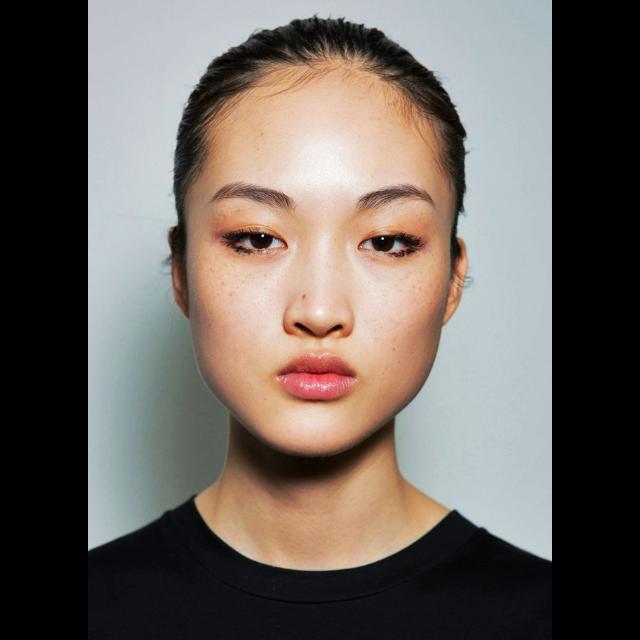
Portrait style: Real Portrait